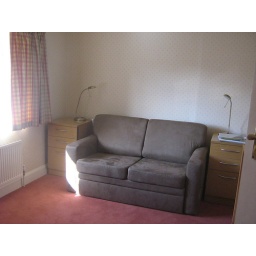
The sofa bed only just made it up the stairs - paint came off the woodwork in the hall in the process.